Charnois

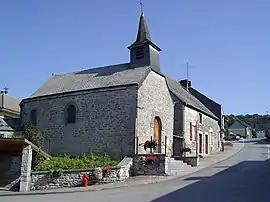
The church in Charnois

Charnois is a commune in the Ardennes department in northern France.